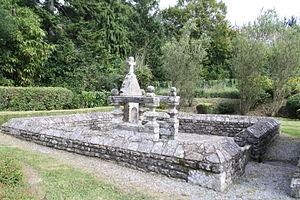
Cet article dresse la liste des fontaines protégées au titre des monuments historiques dans la région de Bretagne.
Locmalo [lɔkmalo] est une commune française située dans le département du Morbihan, en région Bretagne.
La Fontaine de Longueville est située au lieu-dit Longueville, à Locmalo dans le Morbihan.